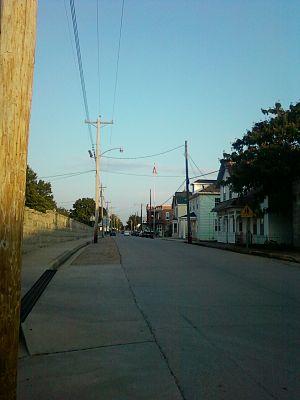
Westphalia est une ville du comté d'Osage, dans le Missouri, aux États-Unis. Fondée en 1835, elle est située à l'ouest du comté et est incorporée en 1905.